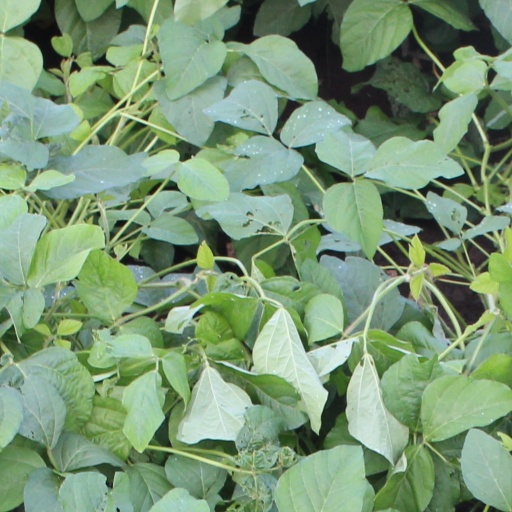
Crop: soybean